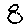
Label: 8